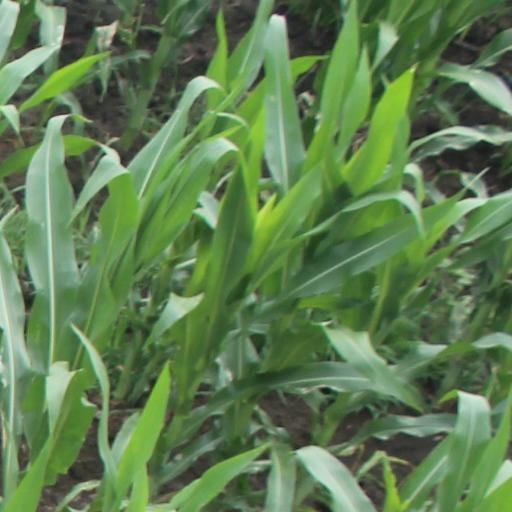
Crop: maize; corn